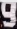
Number: 9